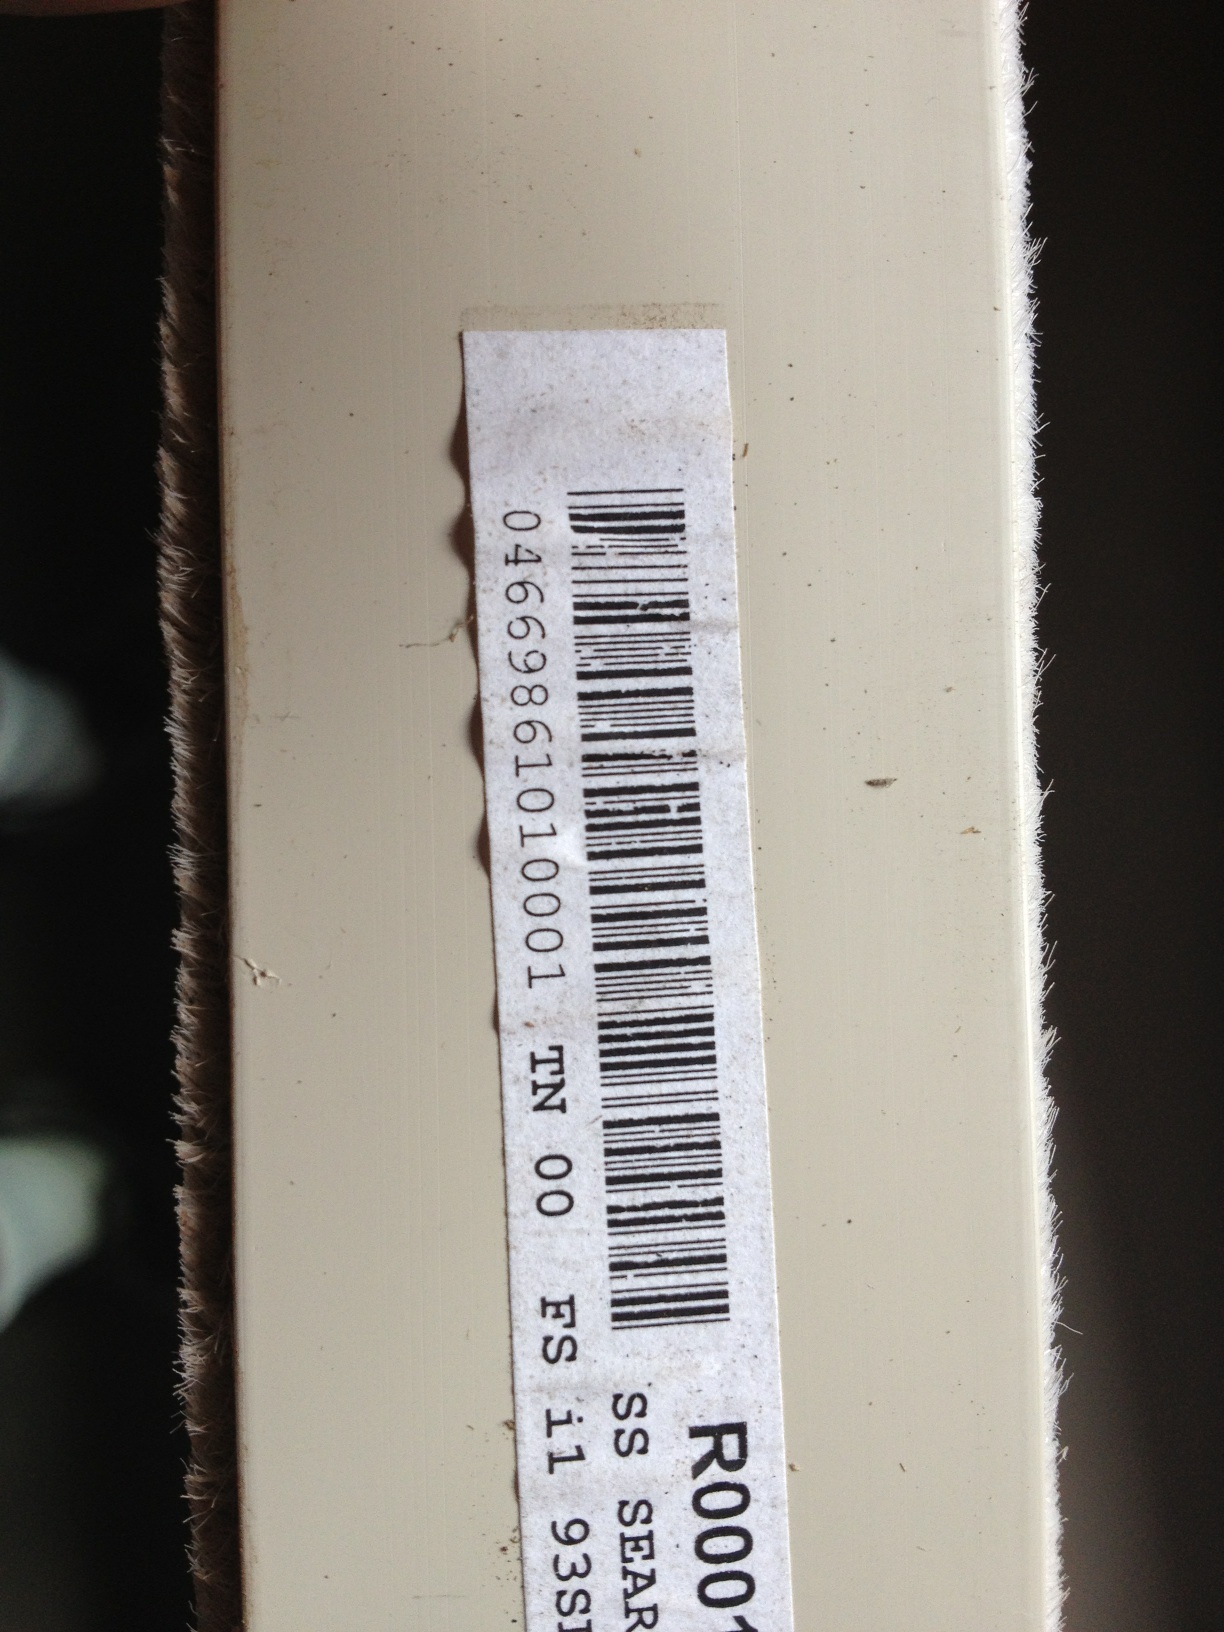Question: What is the number on this barcode?
Answer: 04669861010001